2000 Daytona 500

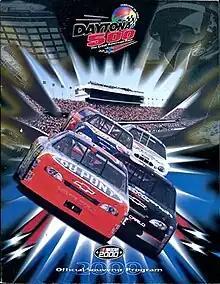
The 2000 Daytona 500 program cover, featuring Jeff Gordon.

Daytona International Speedway is one of three superspeedways to hold NASCAR races, the other two being Indianapolis Motor Speedway and Talladega Superspeedway. The standard track at Daytona International Speedway is a four-turn superspeedway that is 2.5 miles (4.0 km) long. The track's turns are banked at 31 degrees, while the front stretch, the location of the finish line, is banked at 18 degrees.